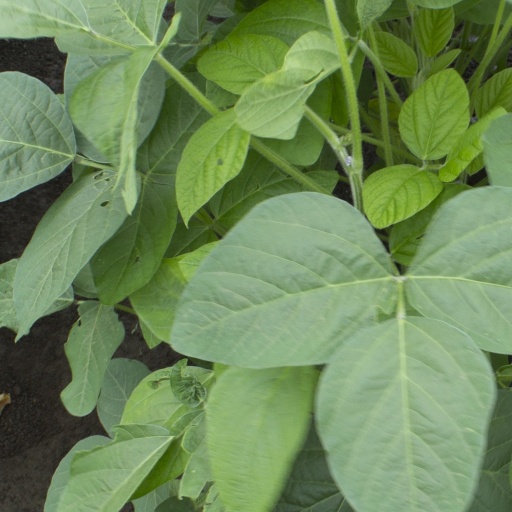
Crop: soybean